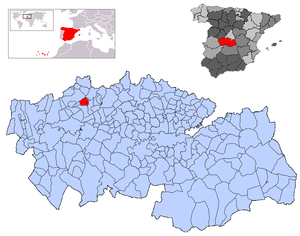
Hinojosa de San Vicente est une commune d'Espagne de la province de Tolède dans la communauté autonome de Castille-La Manche.